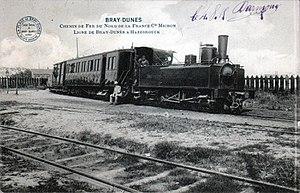
Train du chemin de fer de Hondschoote à Bray-Dunes.
Le chemin de fer de Hondschoote à Bray-Dunes a fonctionné entre ces deux villes du département du Nord entre 1903 et 1929. La ligne était construite à voie métrique.